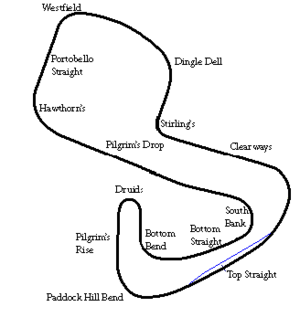
La Race of Champions 1975, disputée le 16 mars 1975 sur le tracé de Brands Hatch en Angleterre, est la dixième édition de cette épreuve. Course hors-championnat du monde de Formule 1, elle est également ouverte aux monoplaces de Formule 5000.
La Race of Champions 1974, disputée le 17 mars 1974 sur le tracé de Brands Hatch en Angleterre est la neuvième édition de cette épreuve. Course hors-championnat du monde de Formule 1, elle est également ouverte aux monoplaces de Formule 5000. La course est remportée par Jacky Ickx. 16 pilotes de F5000 et 16 pilotes de F1 étaient présents au départ.
La Race of Champions 1973, disputée le 18 mars 1973 sur le tracé de Brands Hatch en Angleterre est la huitième édition de cette épreuve. Course hors-championnat du monde de Formule 1, elle est également ouverte aux monoplaces de Formule 5000. La course est remportée par Peter Gethin sur une Chevron de Formule 5000. 16 pilotes de F5000 et 13 pilotes de F1 étaient présents au départ.
Les 1 000 kilomètres de Brands Hatch, ou Brands Hatch 1000 km, sont une course automobile internationale d'endurance disputée dans le Kent sur le circuit de Brands Hatch, ayant compté pour le Championnat du monde des voitures de sport à 17 reprises entre 1967 et 1989, initialement en avril.